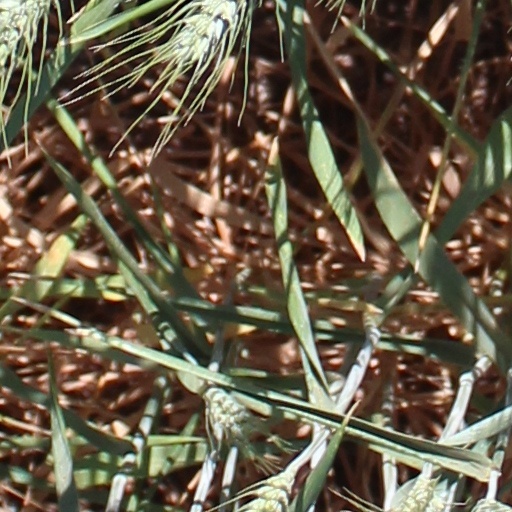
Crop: wheat